Redacted (film)

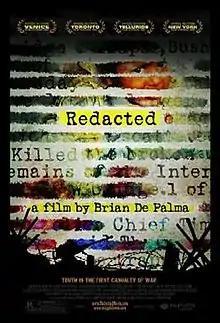
Theatrical release poster

Redacted is a 2007 American war film written and directed by Brian De Palma. It is a fictional dramatization, loosely based on the 2006 Mahmudiyah killings in Mahmoudiyah, Iraq, when U.S. Army soldiers raped an Iraqi girl and murdered her along with her family. This film, which is a companion piece to an earlier film by De Palma, "Casualties of War" (1989), was shot in Jordan.